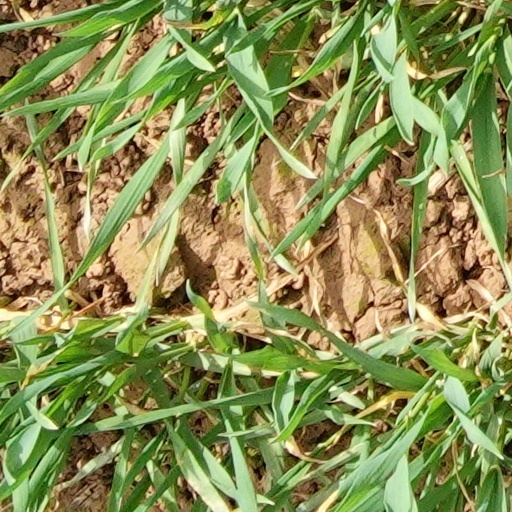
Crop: wheat